Respiratory failure

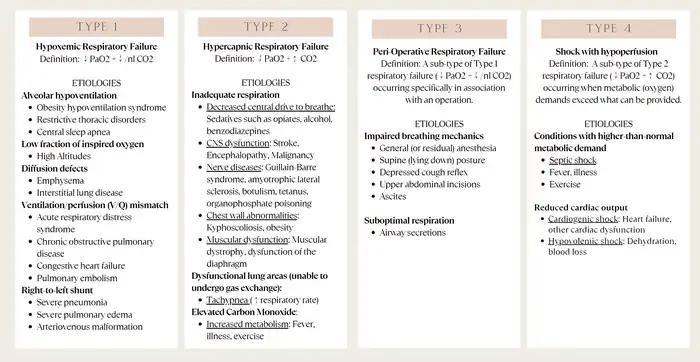

Type 1 respiratory failure is characterized by a low level of oxygen in the blood (hypoxemia) (PaO2) < 60 mmHg with a normal (normocapnia) or low (hypocapnia) level of carbon dioxide (PaCO2) in the blood.